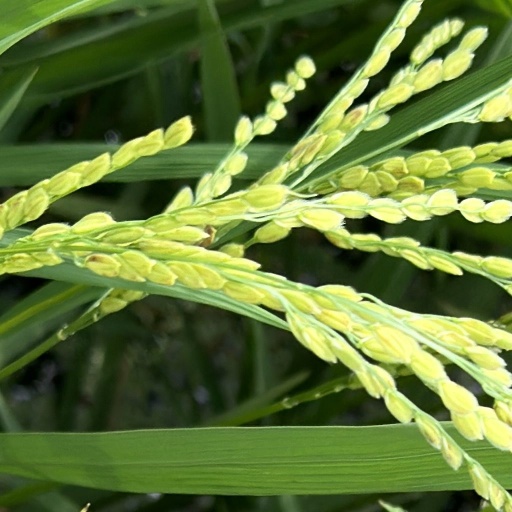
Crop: rice